Collectarium

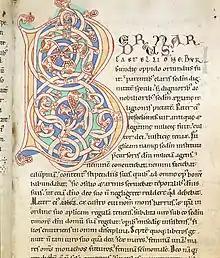
A page of an illuminated collectarium from Stična Abbey.

The Collectarium (also Collectarius, Collectaneum, Orationale, Capitulare), in the terminology of the Roman Catholic Church, is the book which contains the Collects.